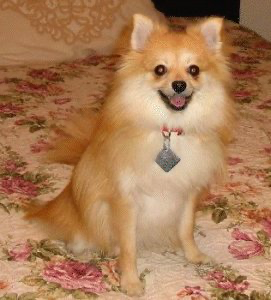
Animal: dog
Breed: pomeranian